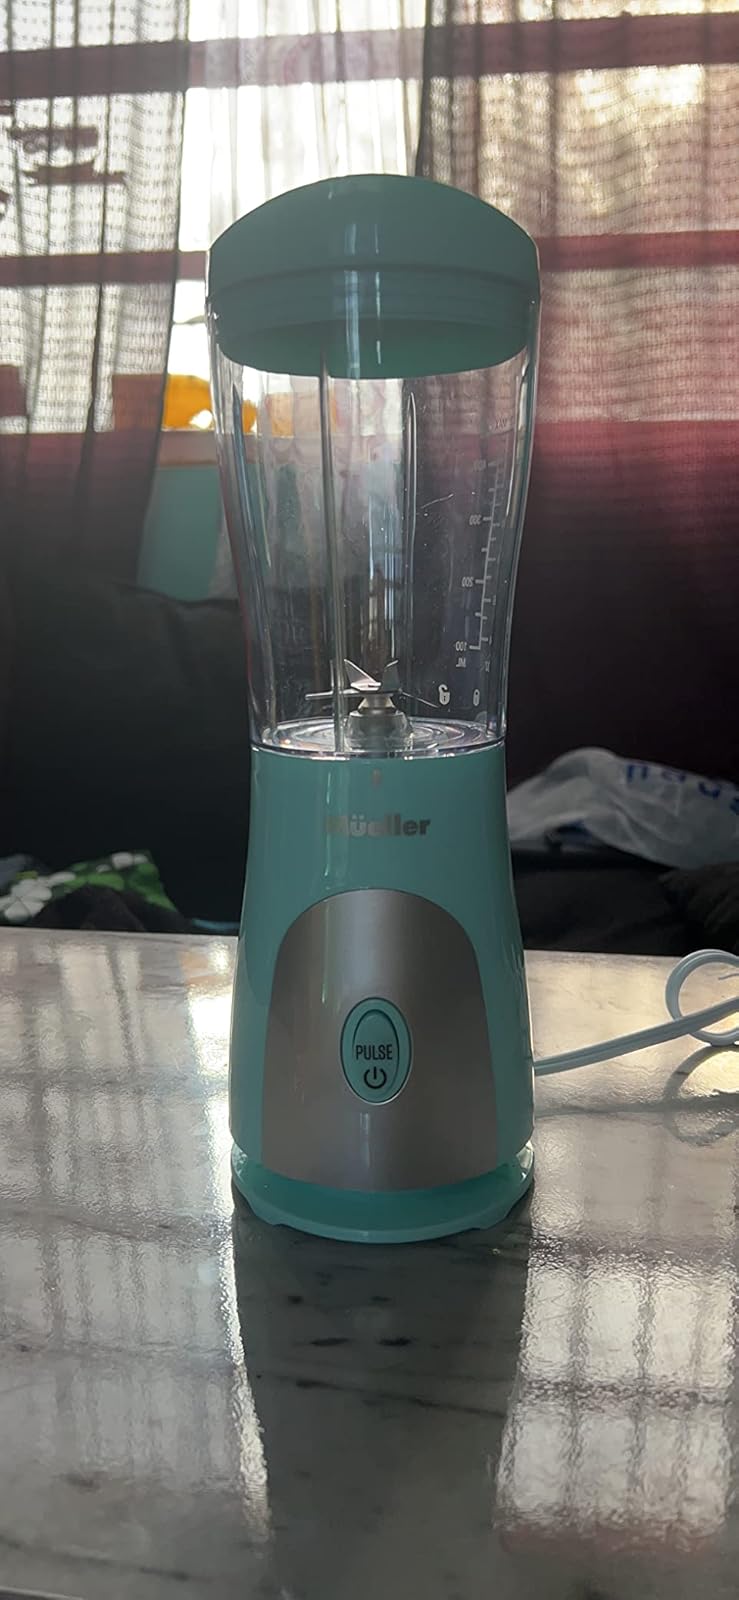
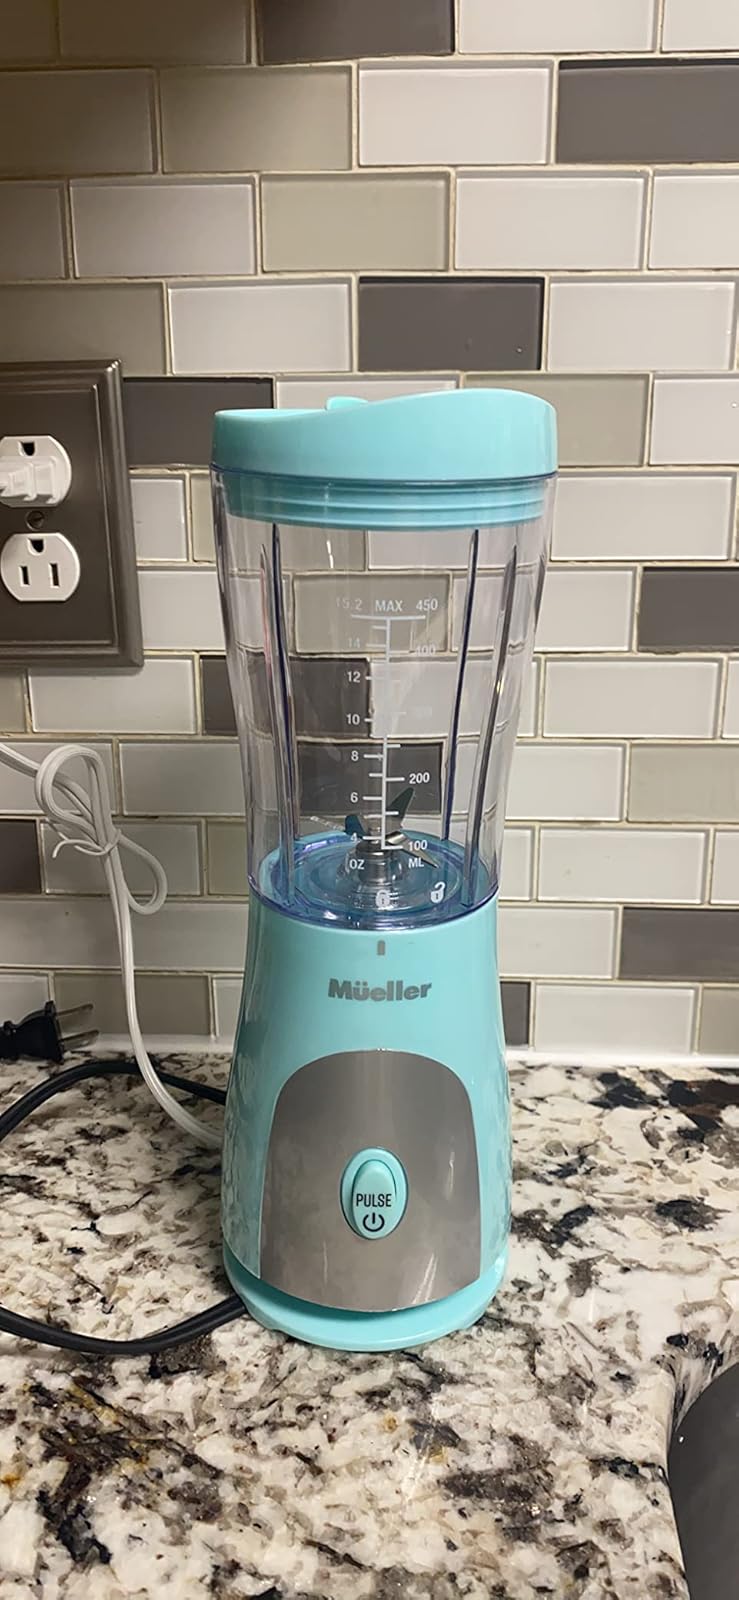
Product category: items_blender
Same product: yes